Dudleya farinosa

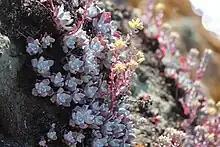
A large clump of "D. farinosa" starting to flower. Point Lobos, Monterey County.

This species is unusual in the genus because some of the populations of this plant have non-convolute petals. The petals of almost all other "Dudleya" are convolute, with each petal having one edge exposed and the other covered by the next petal. In the subgenus "Dudleya", each petal is folded along the midline, with the exposed edge tightly connivent to the inner edge of the next petal, which forms a connate pentagonal tube adapted to hummingbird pollinators. However, in "D. farinosa", the petals are not as strongly folded and instead mostly flat, and with the exposed edge of each petal not connivent to the inner edge of the next one, but rather somewhat separated, giving the corolla a loosely tubular shape. In the northern part of its range, "D. farinosa" has corollas that are often completely non-convolute, a trait shared only by one other species, the morphologically dissimilar "Dudleya variegata", which has plesiomorphic "Sedum"-like flowers and a corm-like stem.